White Nights (1959 film)

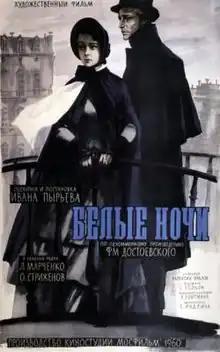

The film takes place in St. Petersburg in the middle of the 19th century in the summer. The film tells about a lonely dreamer, who meets a girl named Nastya, whom he immediately falls in love with. Every night they walk around the city together. It seems to the dreamer that he has found his soul mate, but another man appears in Nastya's life...